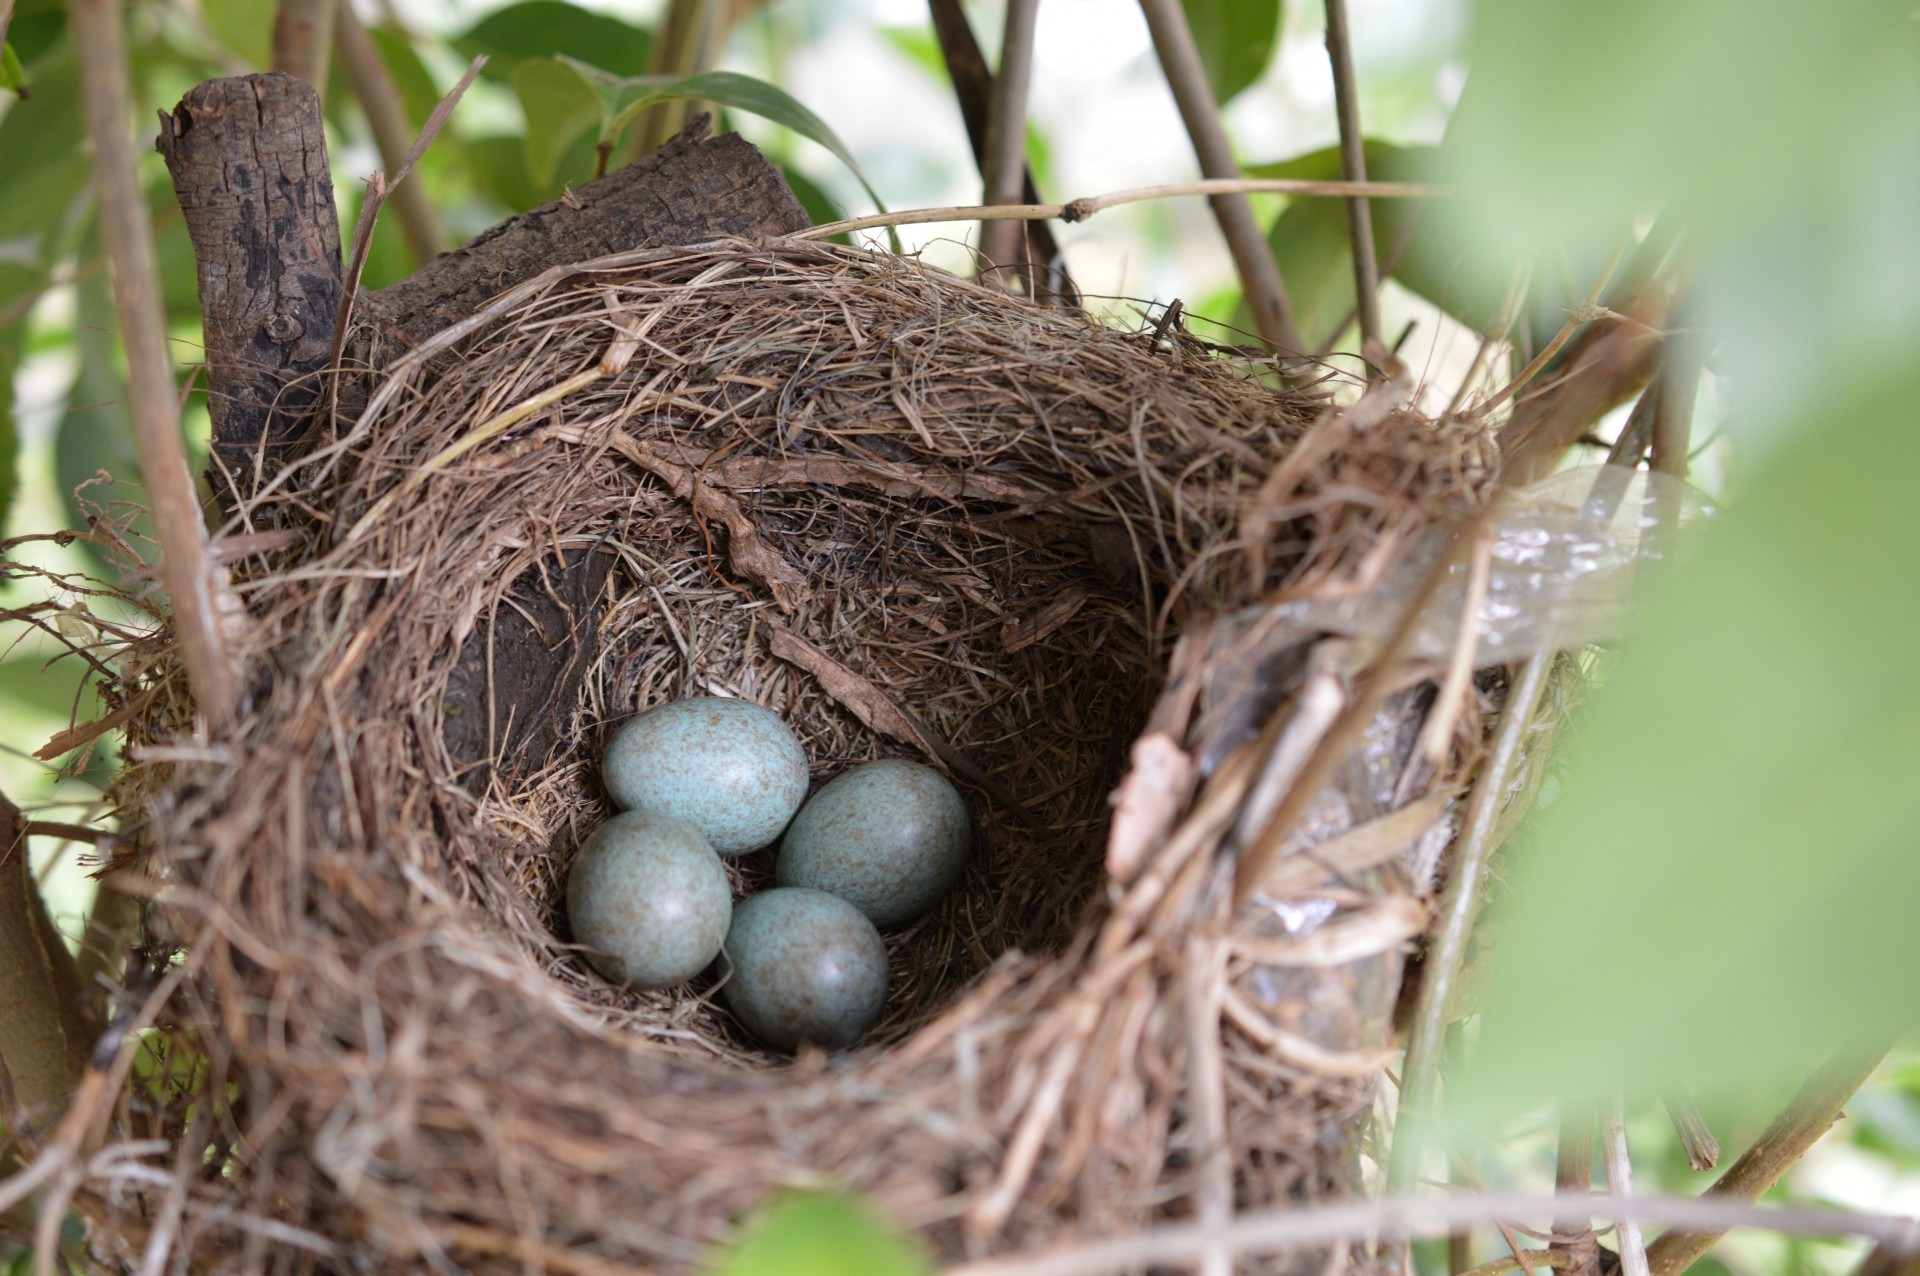
nature, branch, bird, wildlife, beak, natural, fauna, bird nest, eggs, nest, wren, bird's nest, old world flycatcher, perching bird